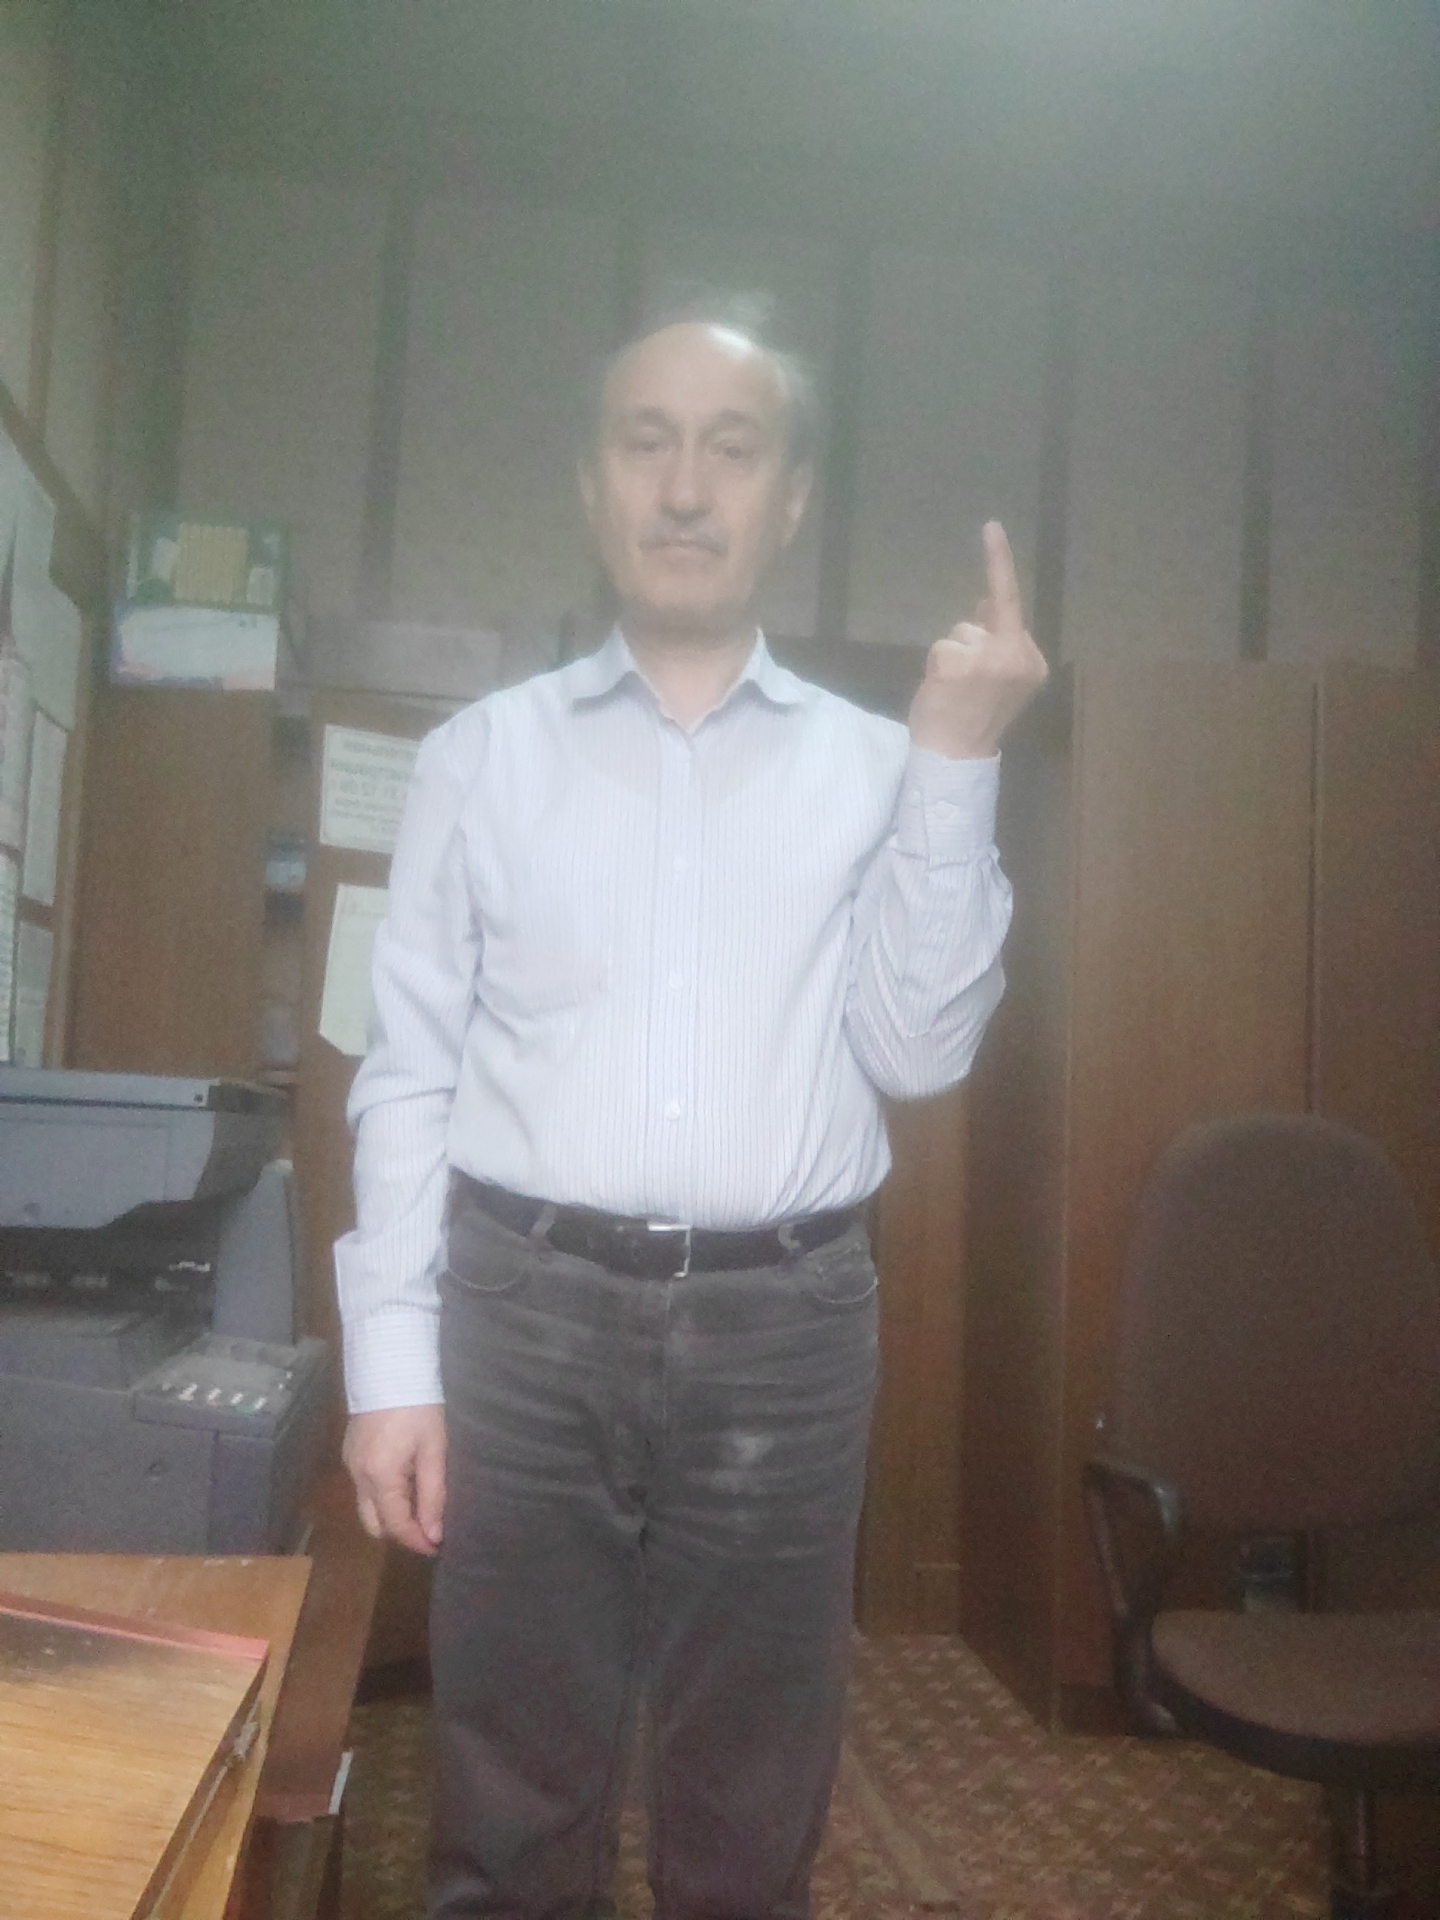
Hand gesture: middle_finger